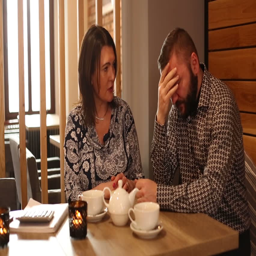
couple sitting at the table and man having headache